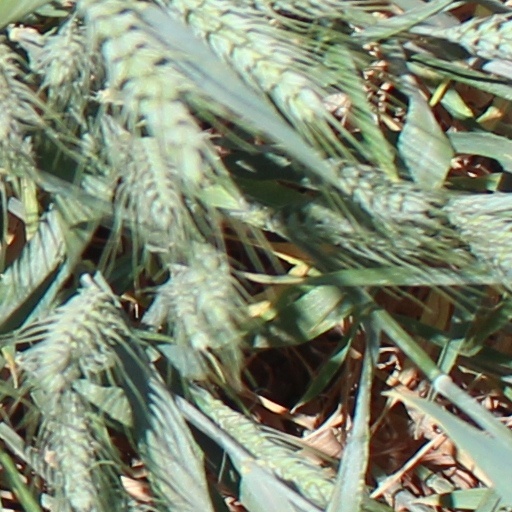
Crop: wheat